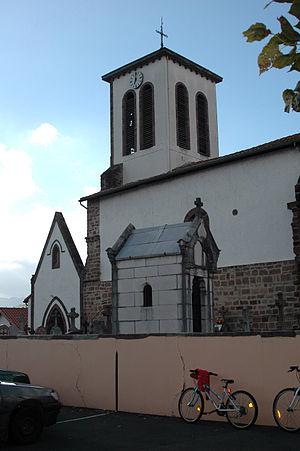
Uhart-Cize est une commune française située dans le département des Pyrénées-Atlantiques, en région Nouvelle-Aquitaine. Son site web est www.uhart-cize.fr.